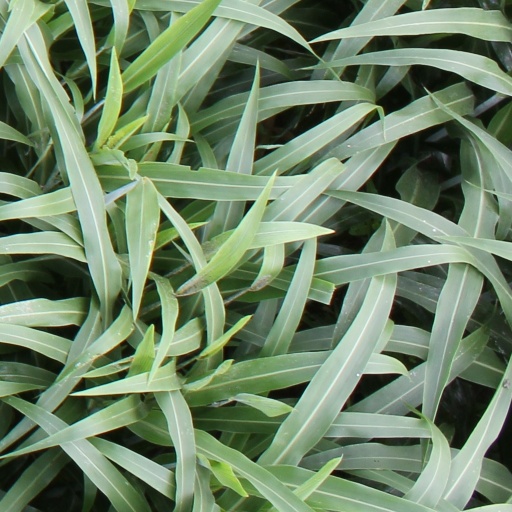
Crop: sorghum